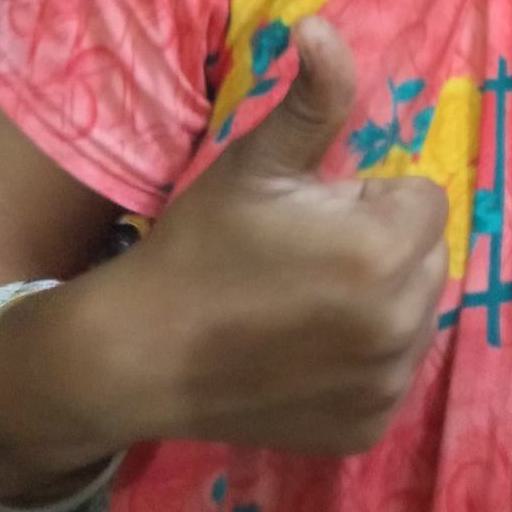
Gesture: like